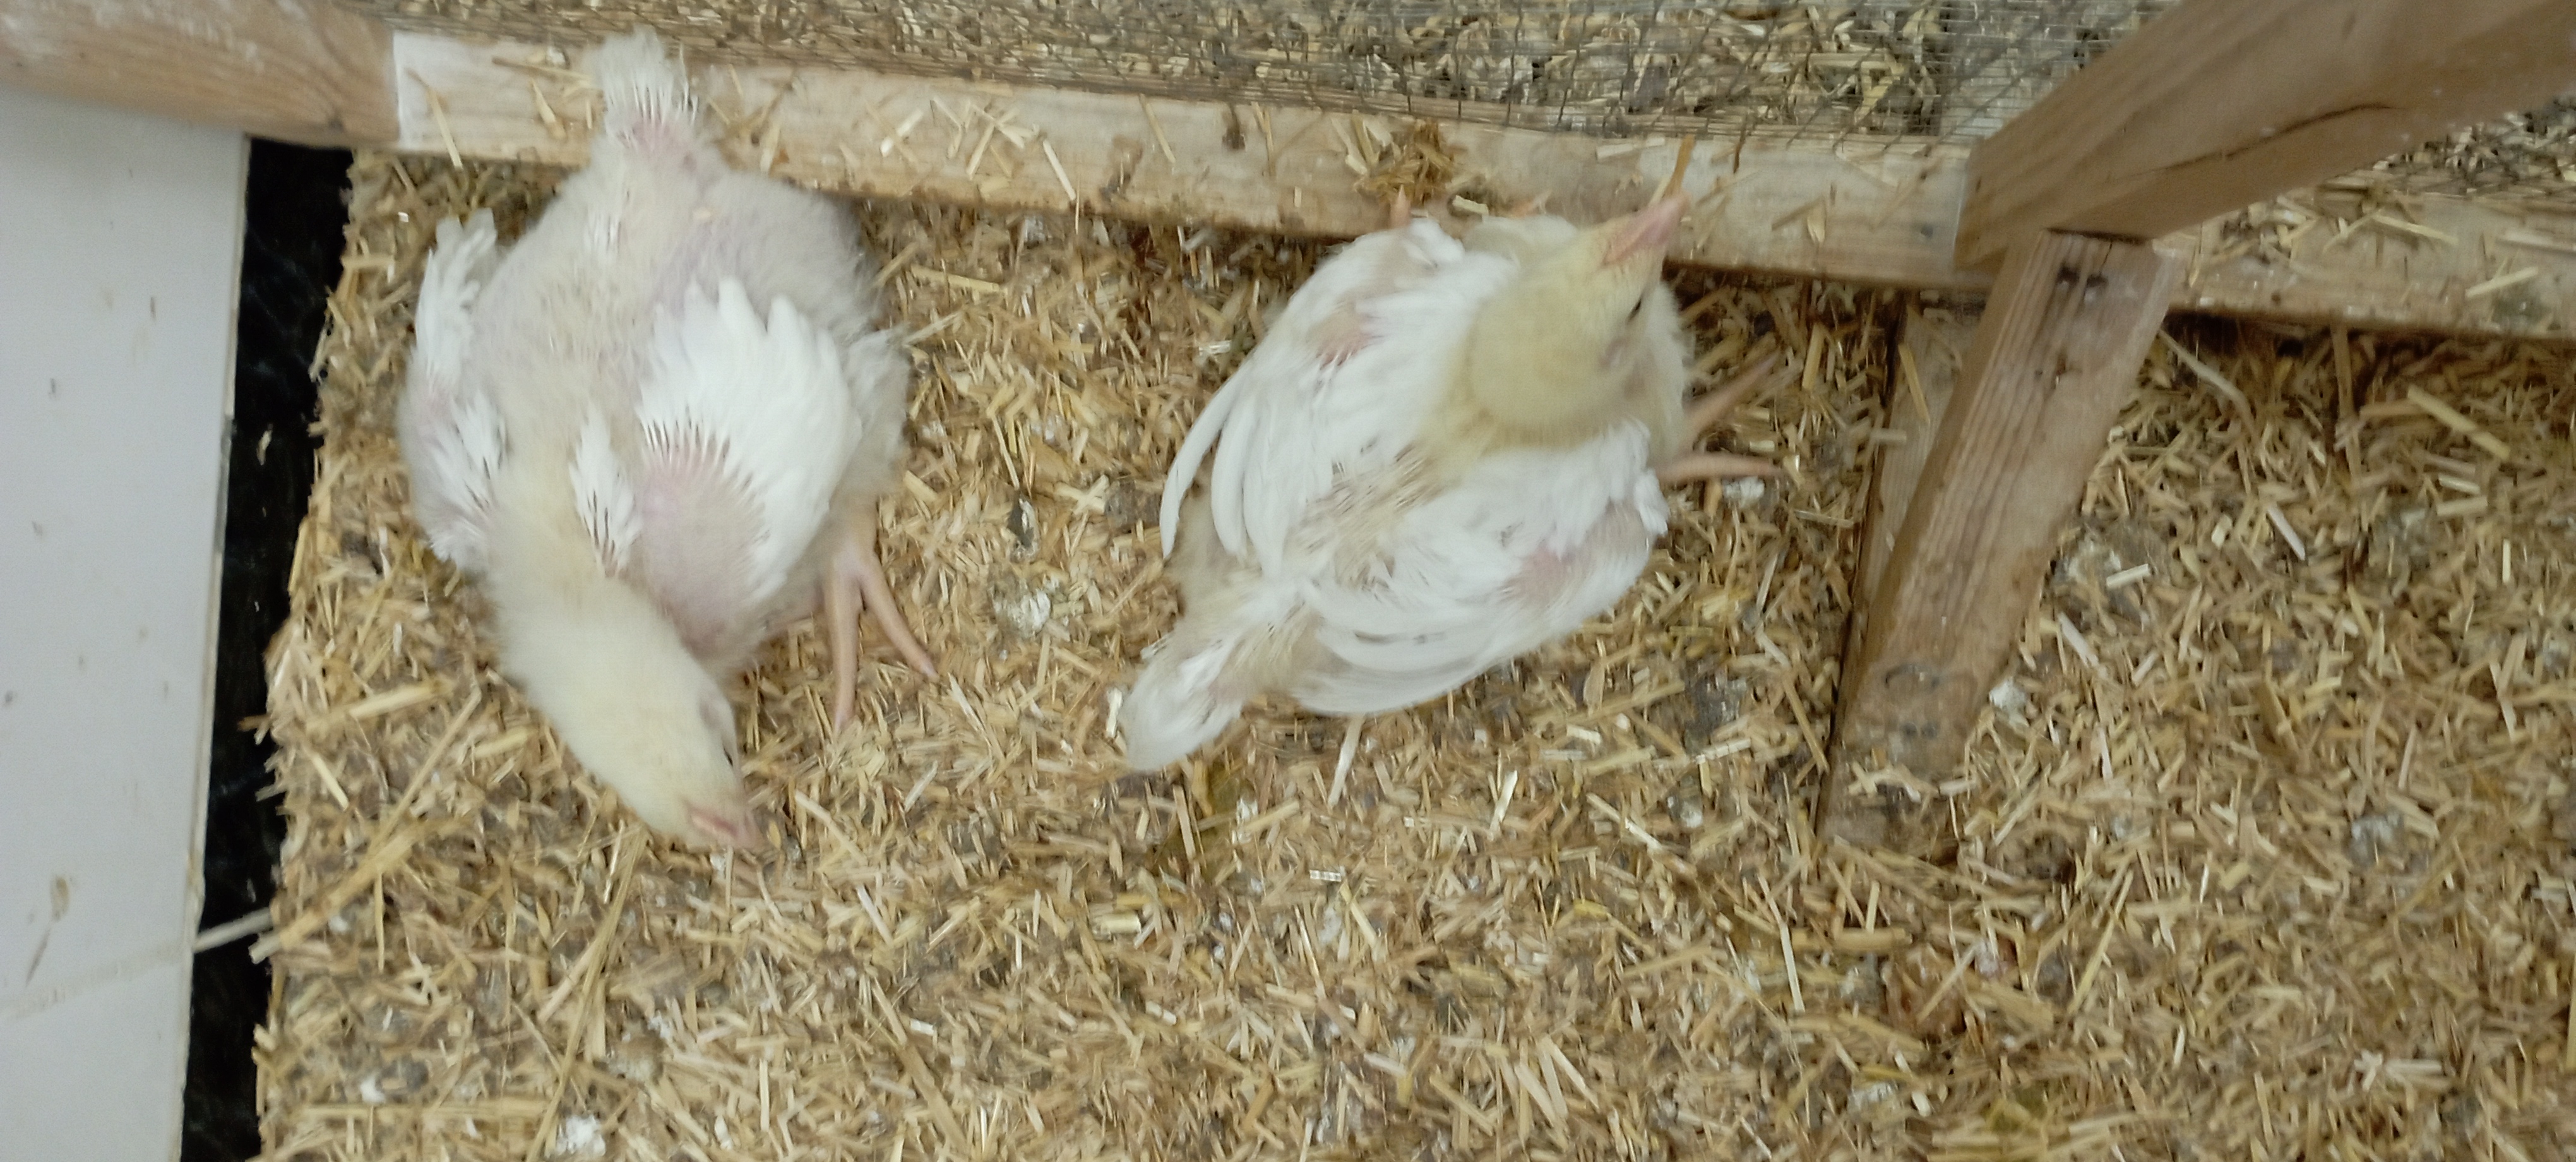
Weight: 1520 g